Lenna

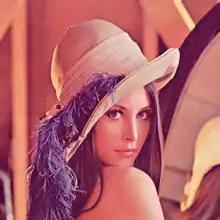
Image of Lena Forsén used in many image processing experiments

Lenna (or Lena) is a standard test image used in the field of digital image processing, starting in 1973. It is a picture of the Swedish model Lena Forsén, shot by photographer Dwight Hooker and cropped from the centerfold of the November 1972 issue of "Playboy" magazine. The image has attracted controversy in recent years because of its subject matter, and many journals have deemed it inappropriate and discouraged its use, while others have banned it from publication outright. Forsén herself has called for it to be retired, saying "It's time I retired from tech."